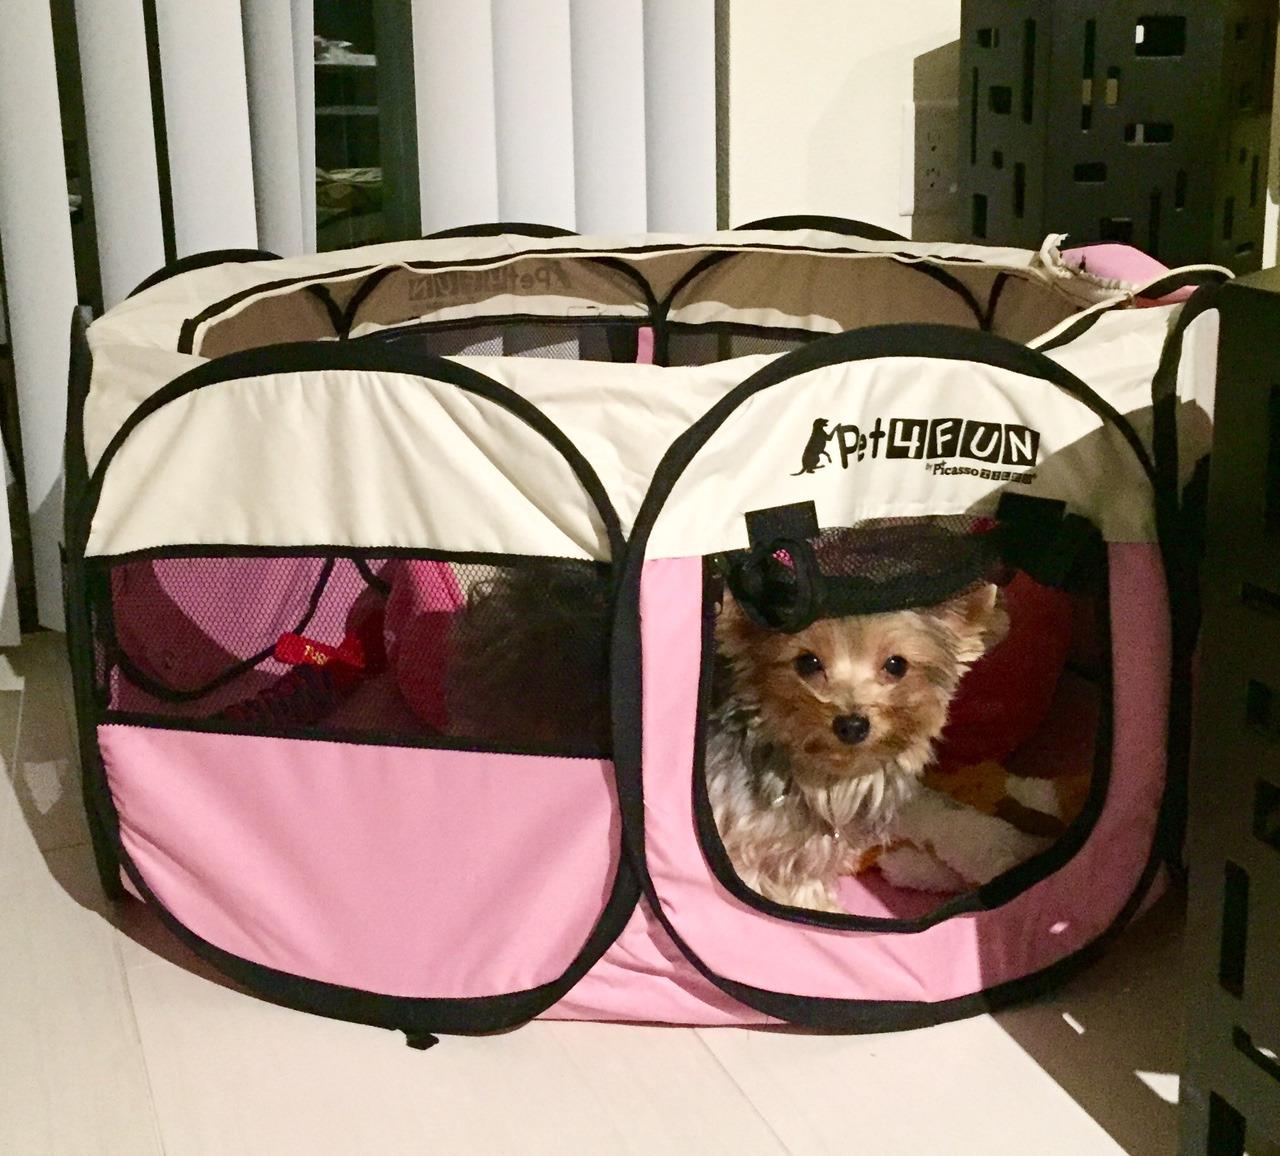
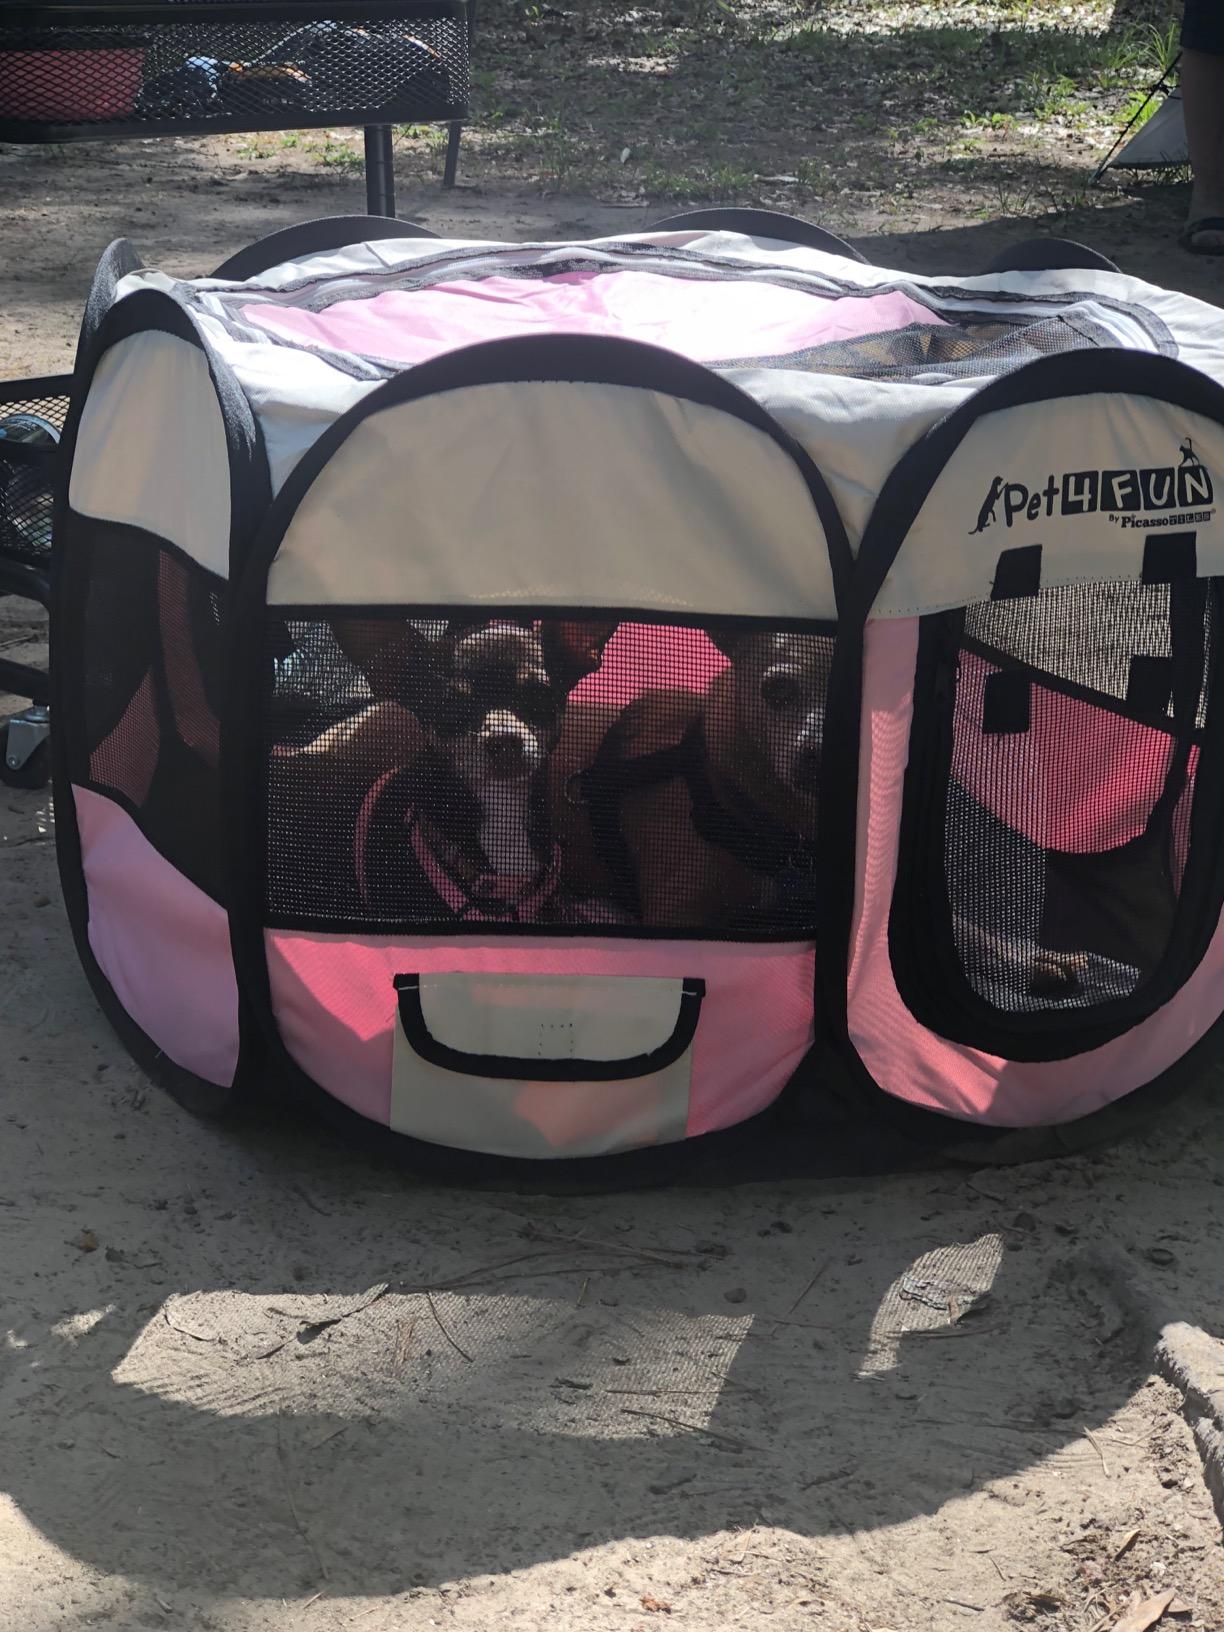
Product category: items_kennel
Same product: yes